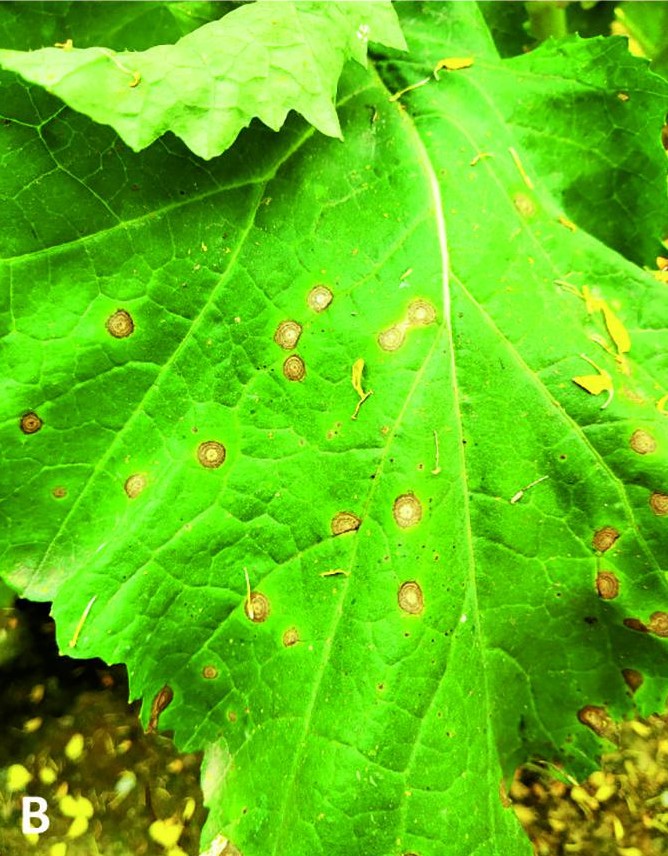
Plant: Cabbage
Disease: cabbage alternaria leaf spot